Ruxton Creek

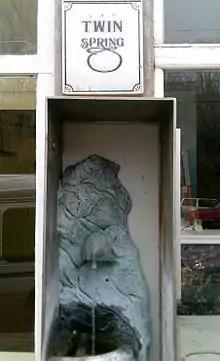
Twin Spring, Ruxton Avenue, Manitou Springs

In 1891, the Manitou & Pikes Peak Cog Railway had been built along Ruxton Creek and transported passengers to the Pikes Peak summit. Four years later an electric trolley line provided transportation from Manitou Avenue to the railway depot. The Colorado Midland Railway also operated along Ruxton Creek beginning in 1886.